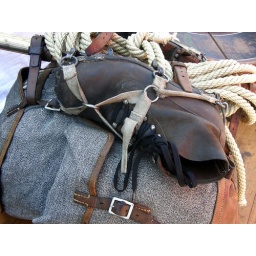
Swiss Army hicking boots, rope, kit, packaged for sale at the street market by an interior decorator